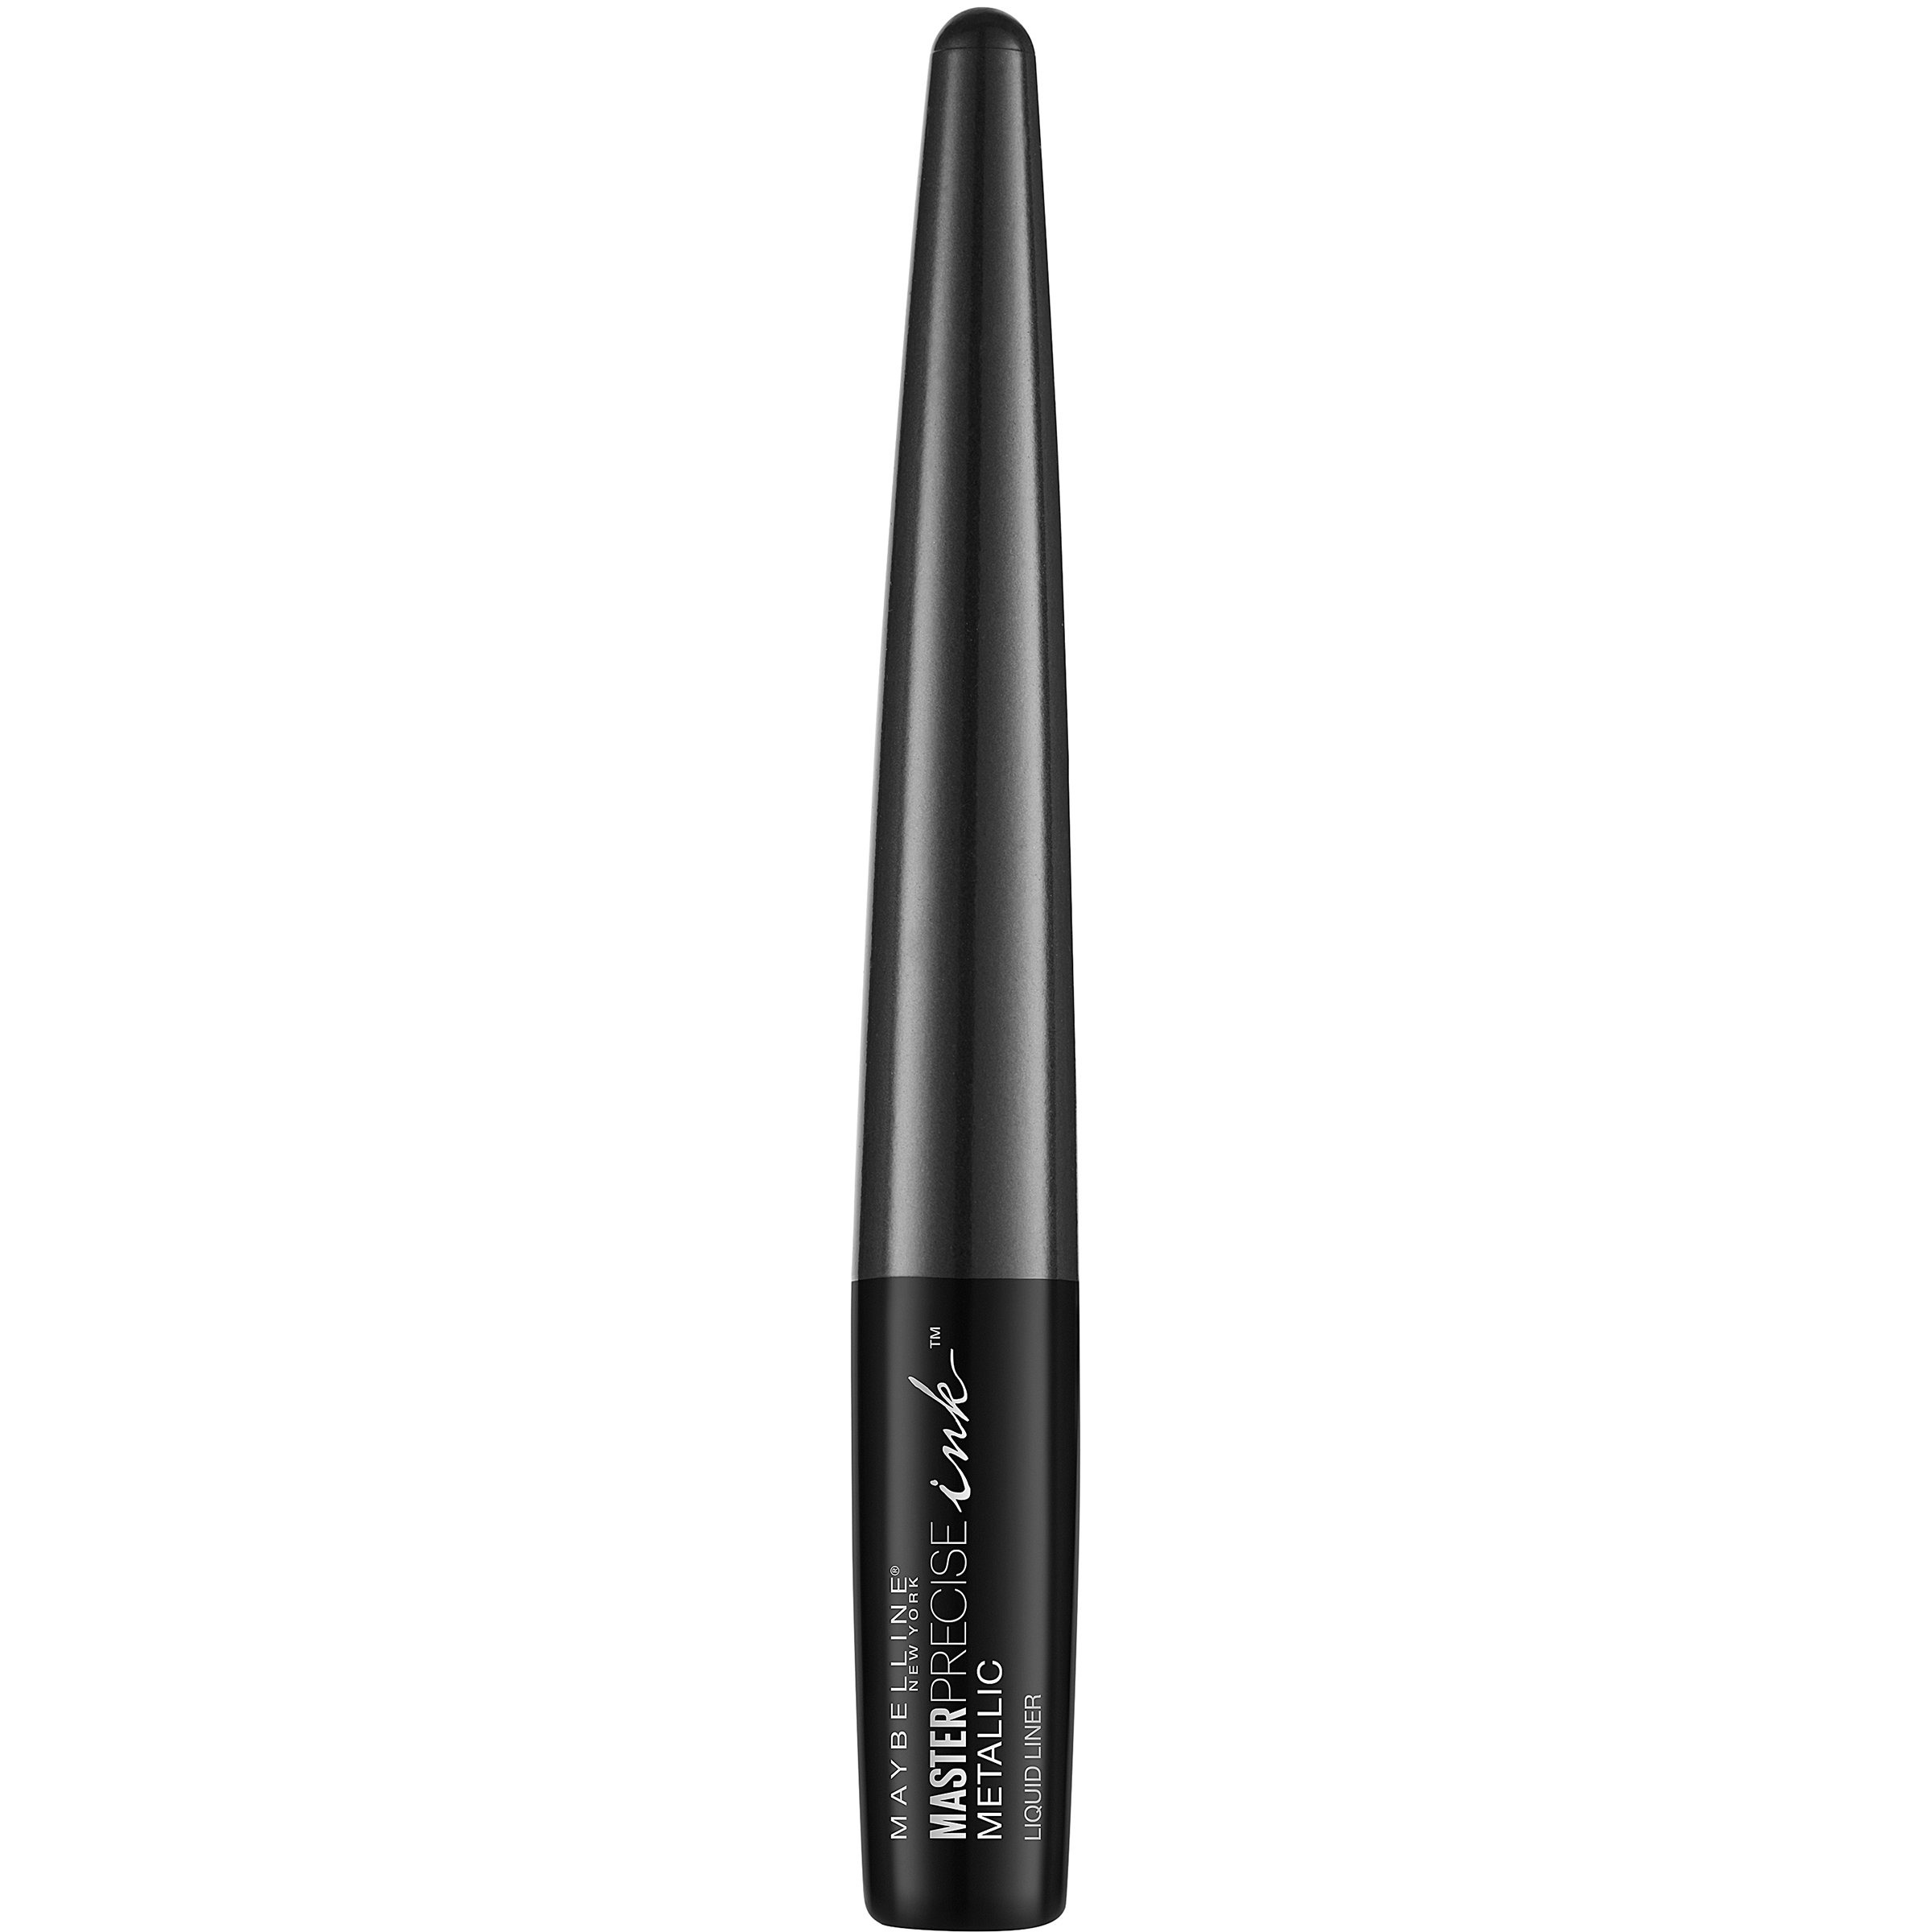
Item Name: Maybelline New York Master Precise Ink Metallic Liquid Liner, Black Comet, 0.06 Fluid Ounce
Bullet Point 1: Smart tip brush delivers a precise and even application
Bullet Point 2: Contour the eye with sharp, precise lines
Bullet Point 3: Reflective bold metallic lines
Bullet Point 4: Water and smudge-proof for up to 24-hours
Value: 0.06
Unit: Fl Oz

Price: 10.99